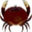
Label: cra